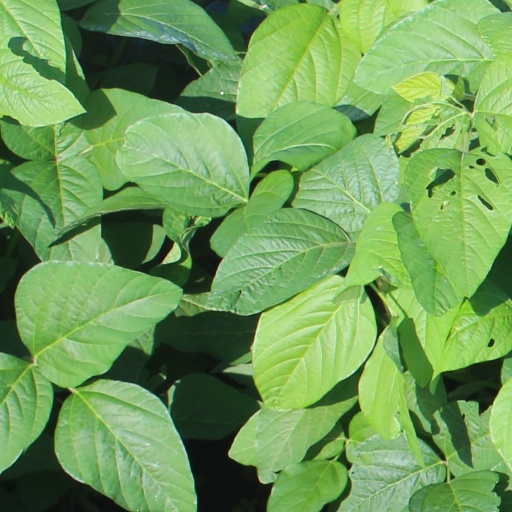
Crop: soybean